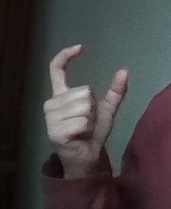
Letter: nun